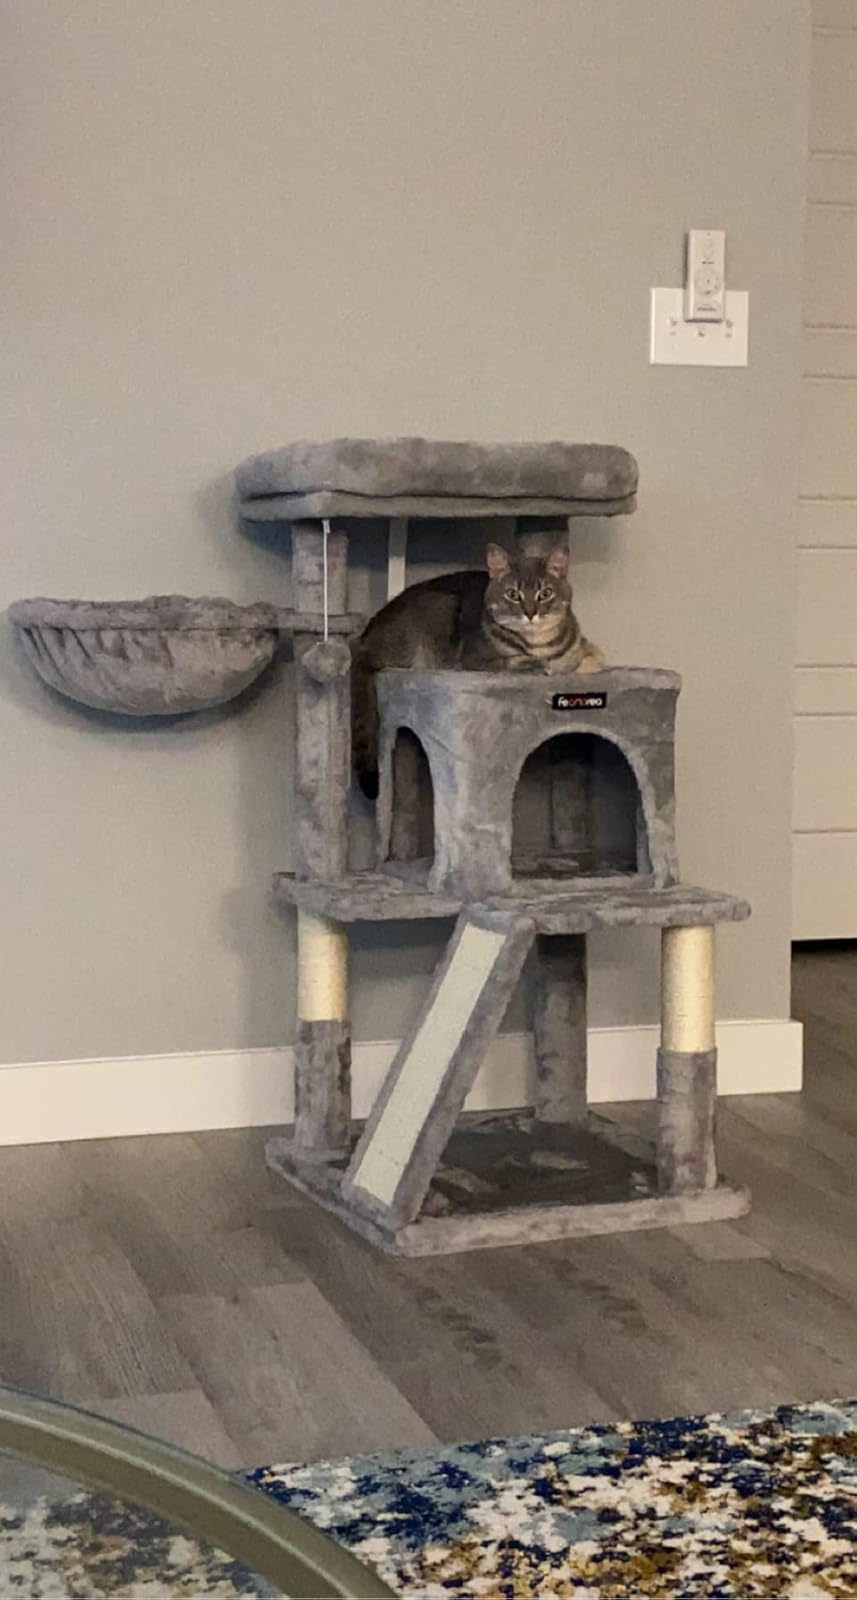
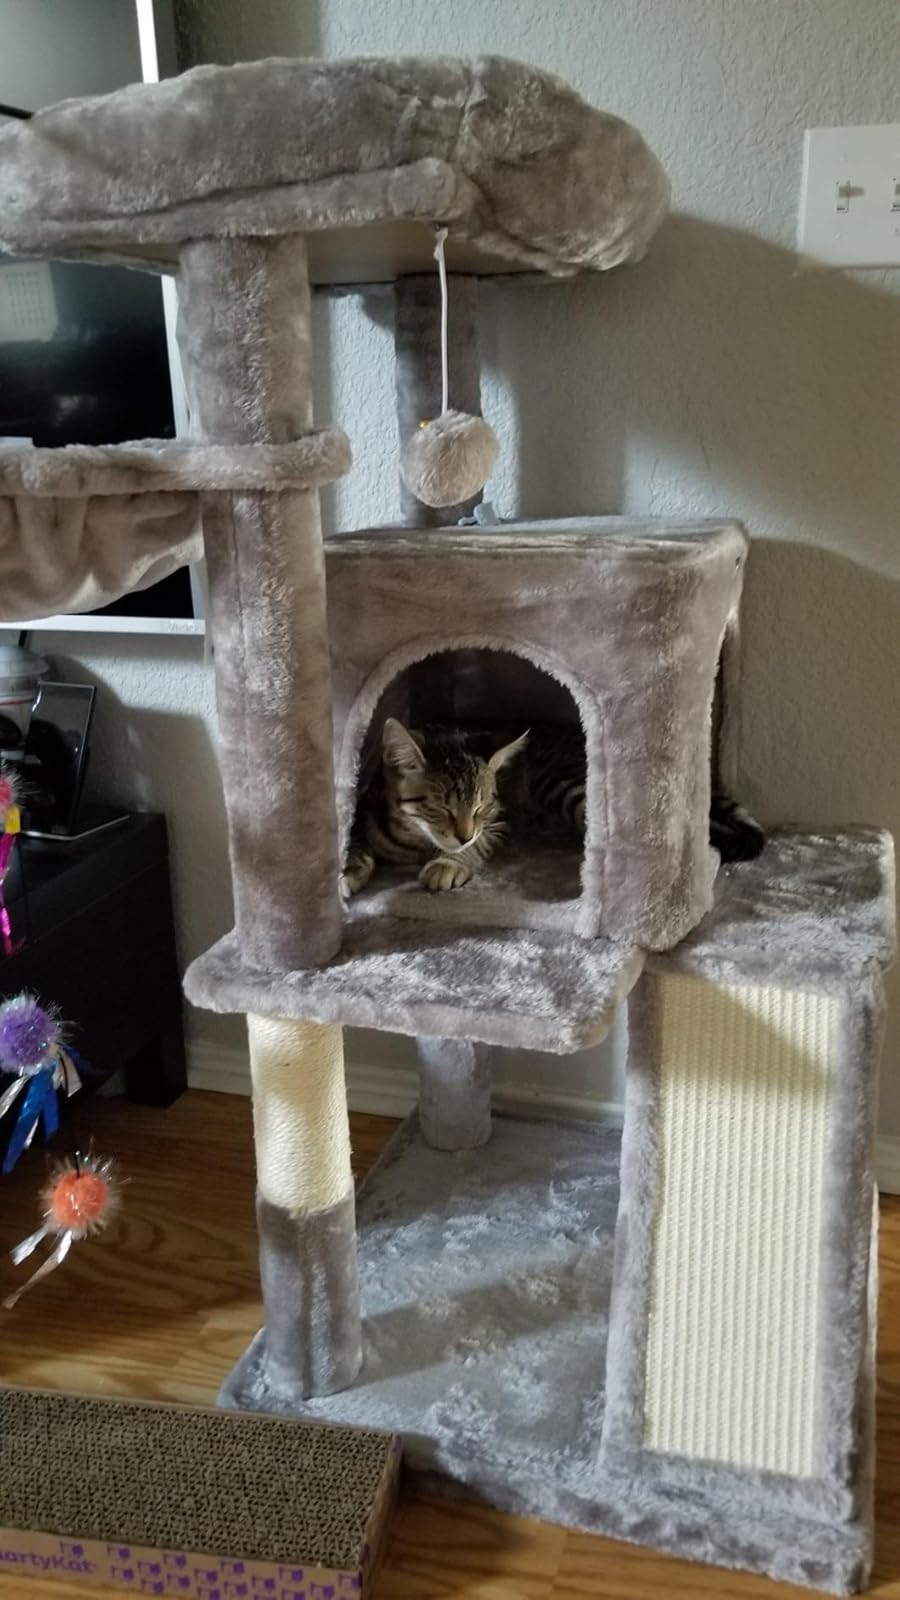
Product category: items_cat tree
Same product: yes